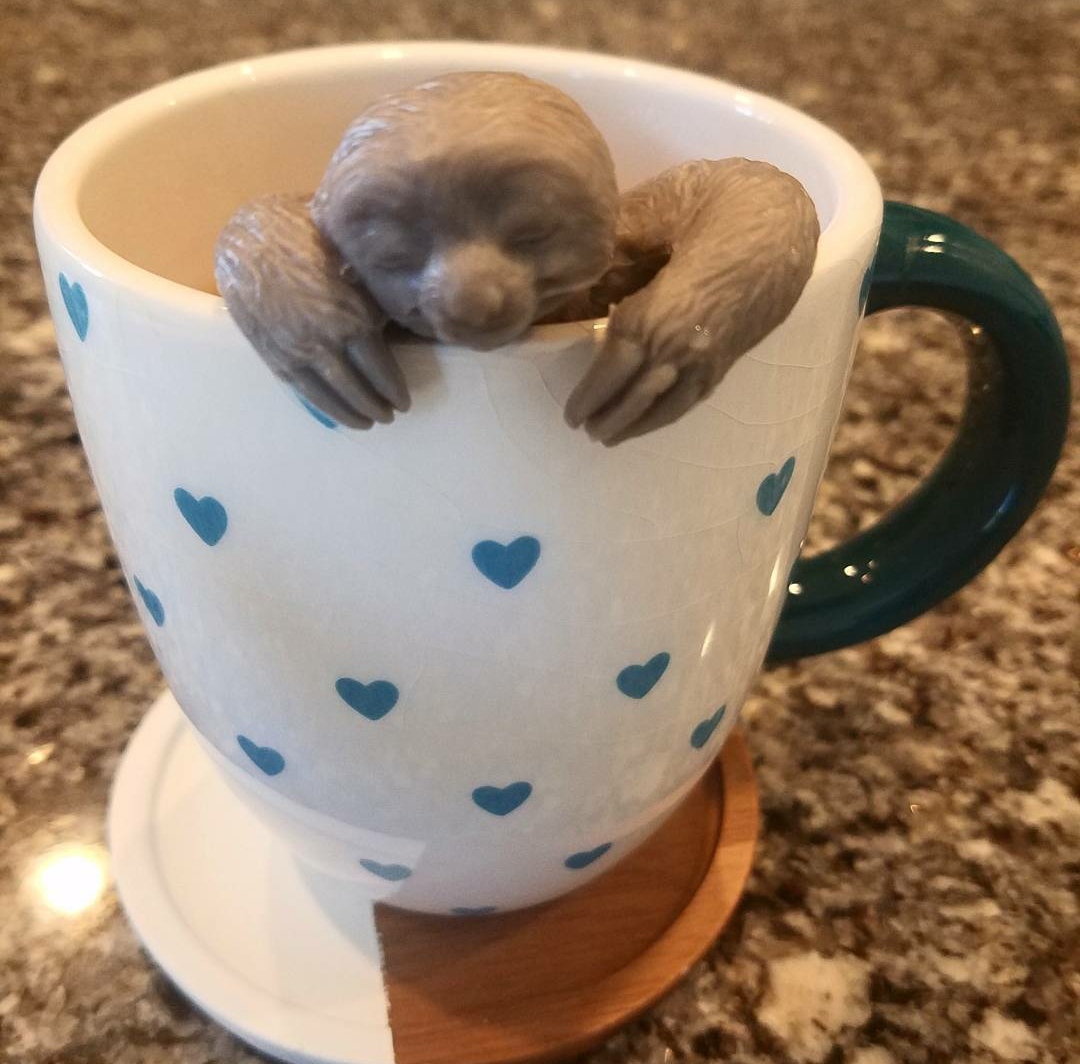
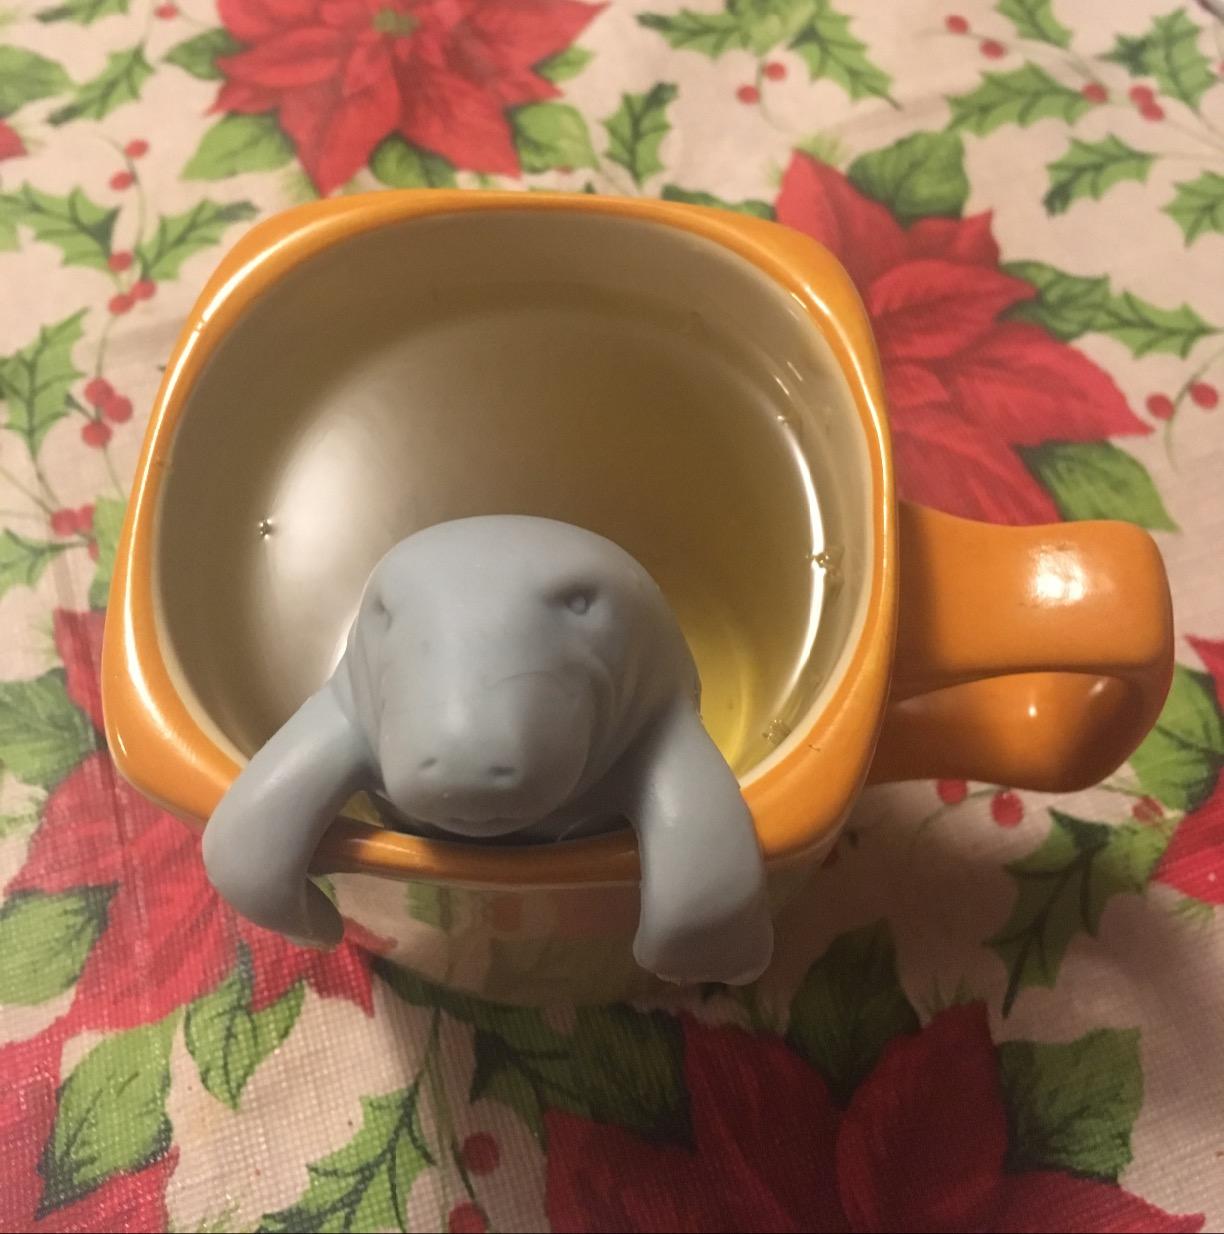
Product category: items_tea
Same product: no